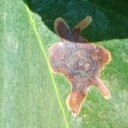
Label: Miner